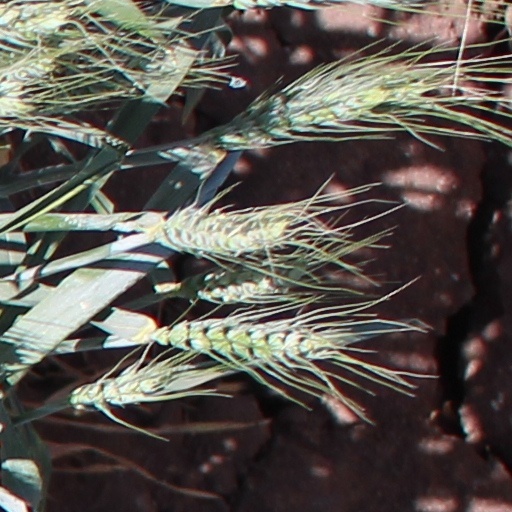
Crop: wheat